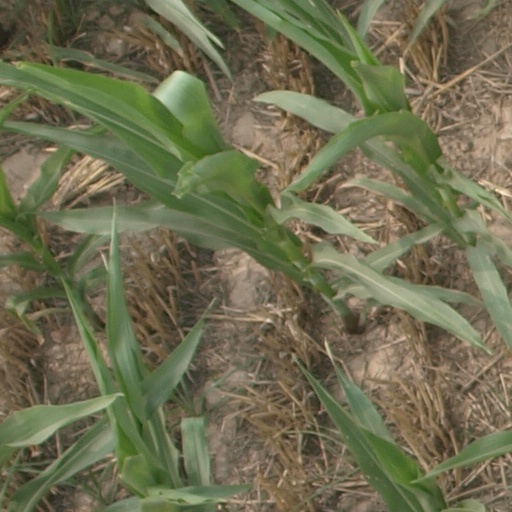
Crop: maize; corn